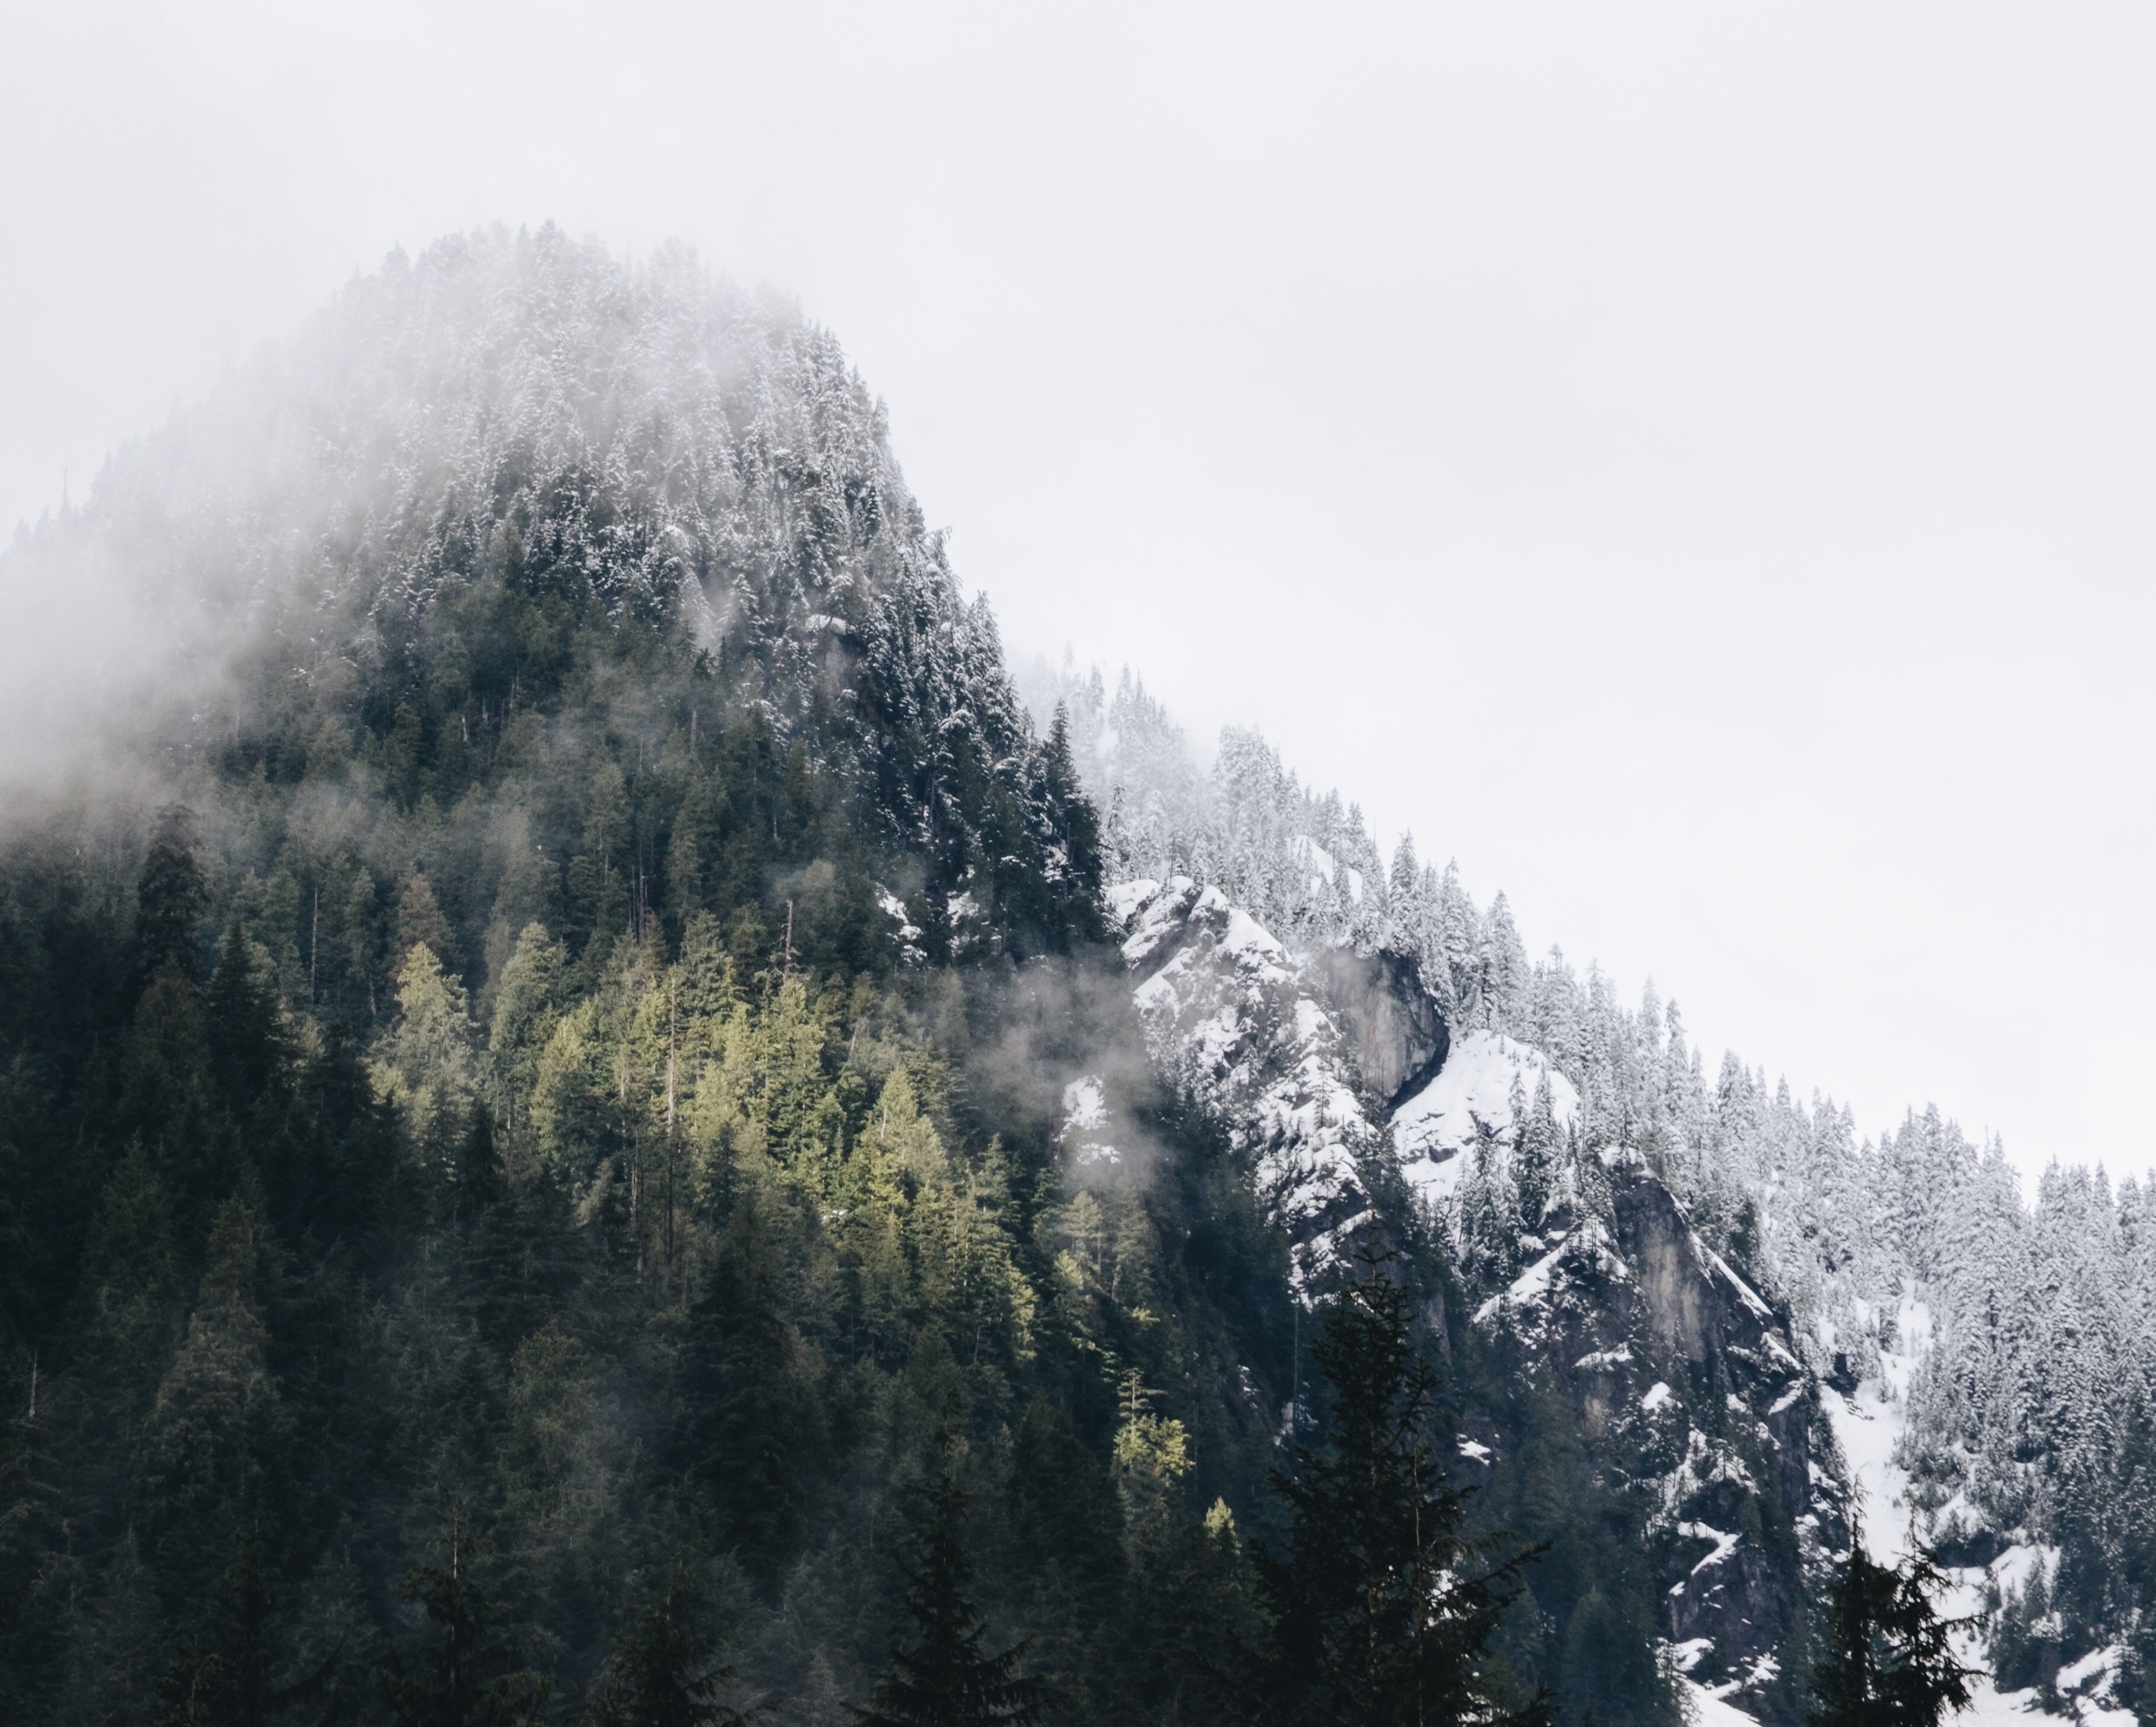
tree, nature, forest, mountain, snow, winter, cloud, plant, fog, mist, morning, mountain range, weather, fir, season, ridge, summit, alps, atmospheric phenomenon, woody plant, mountainous landforms, geological phenomenon